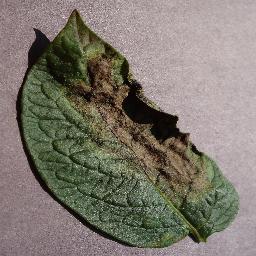
Label: Potato___Late_blight